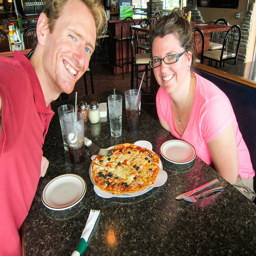
The man and woman are pleased with their pizza dinner.
A man and woman setting at a table with a pizza between them.
A man and a woman taking a picture with a pizza
A man and a woman that is sitting in front of a pizza.
a man and woman sits in front of a pizza